Mausoleum of Lanuéjols

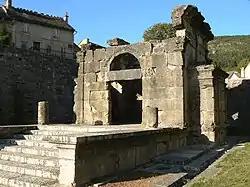
The Roman mausoleum at Lanuéjols.

The mausoleum of Lanuéjols is a Gallo-Roman funerary monument located in the commune of Lanuéjols, in the French Department of Lozère (Occitania region).